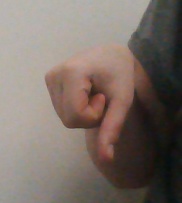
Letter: waw